History of California before 1900

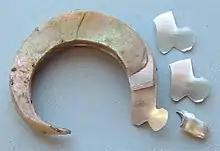
Native American shell fish hook from California. Auckland Museum

The most commonly accepted model of migration to the New World is that people from Asia crossed the Bering land bridge to the Americas some 16,500 years ago. The remains of Arlington Springs Man on Santa Rosa Island are among the traces of a very early habitation, dated to the Wisconsin glaciation (the most recent ice age) about 13,000 years ago.